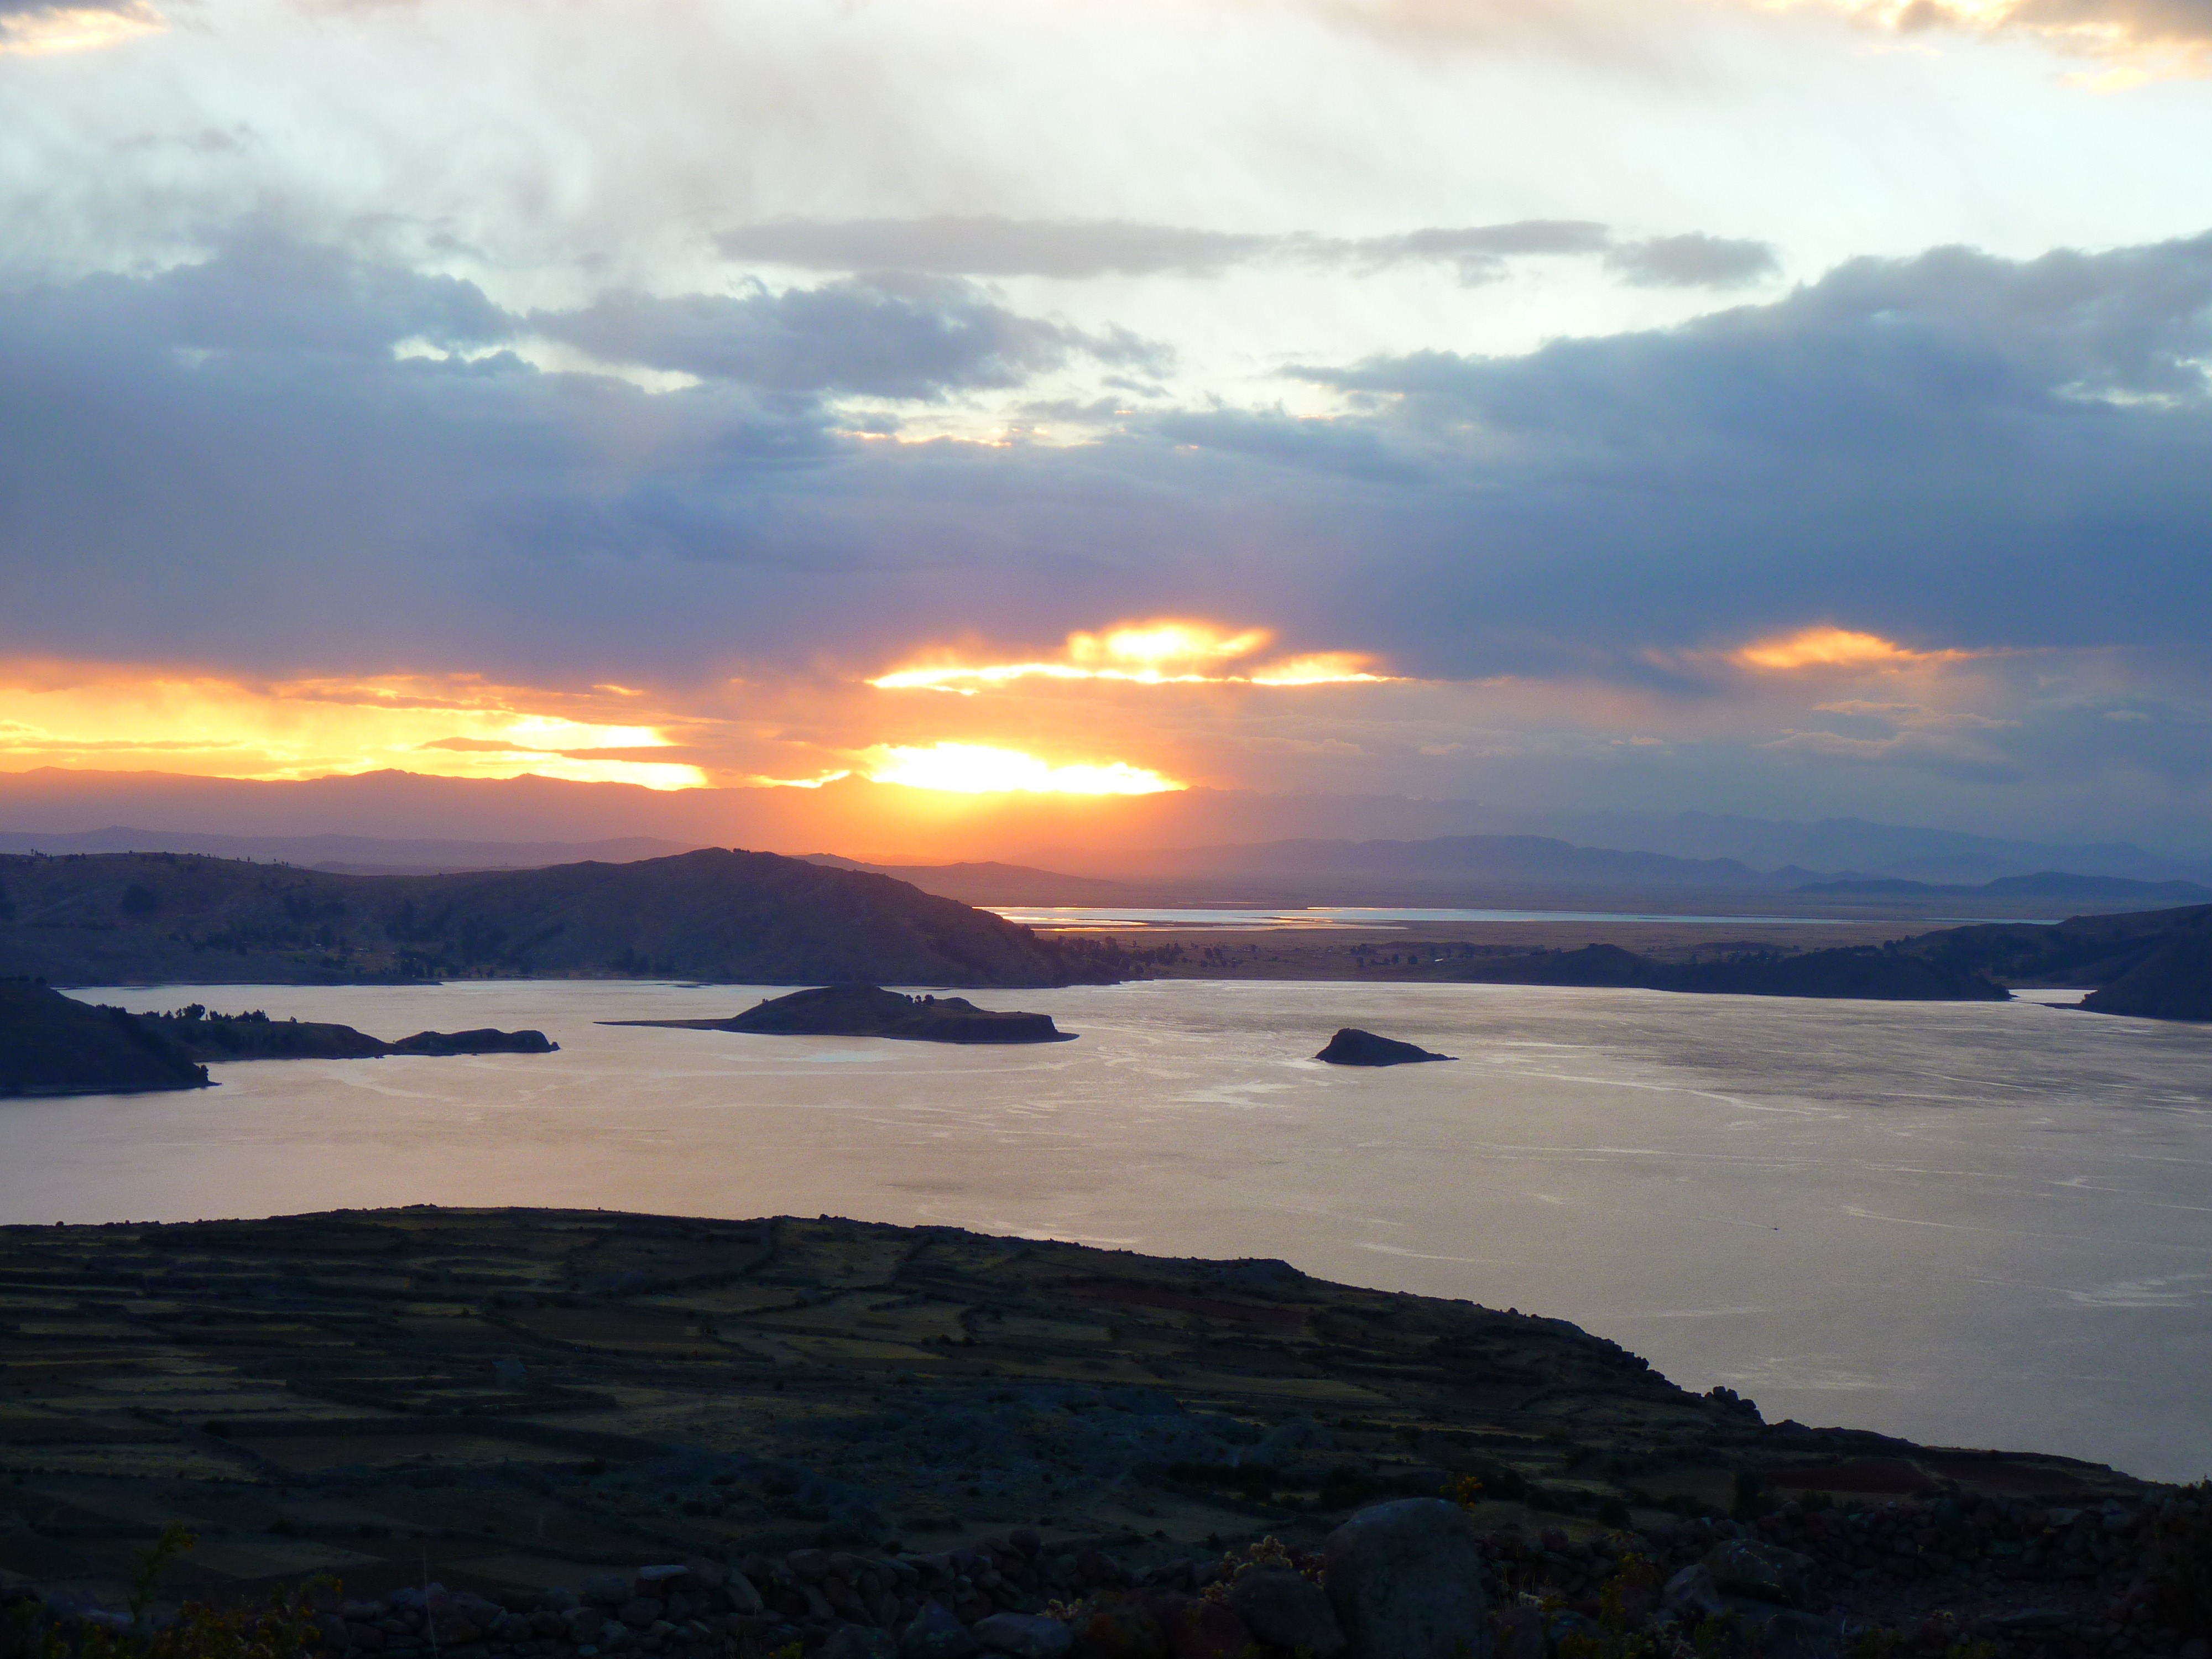
sea, coast, ocean, horizon, mountain, cloud, sky, sun, sunrise, sunset, sunlight, morning, lake, dawn, dusk, evening, reflection, peru, mountains, loch, waters, afterglow, meteorological phenomenon, atmospheric phenomenon, titiicaca see, koenigskordilleren